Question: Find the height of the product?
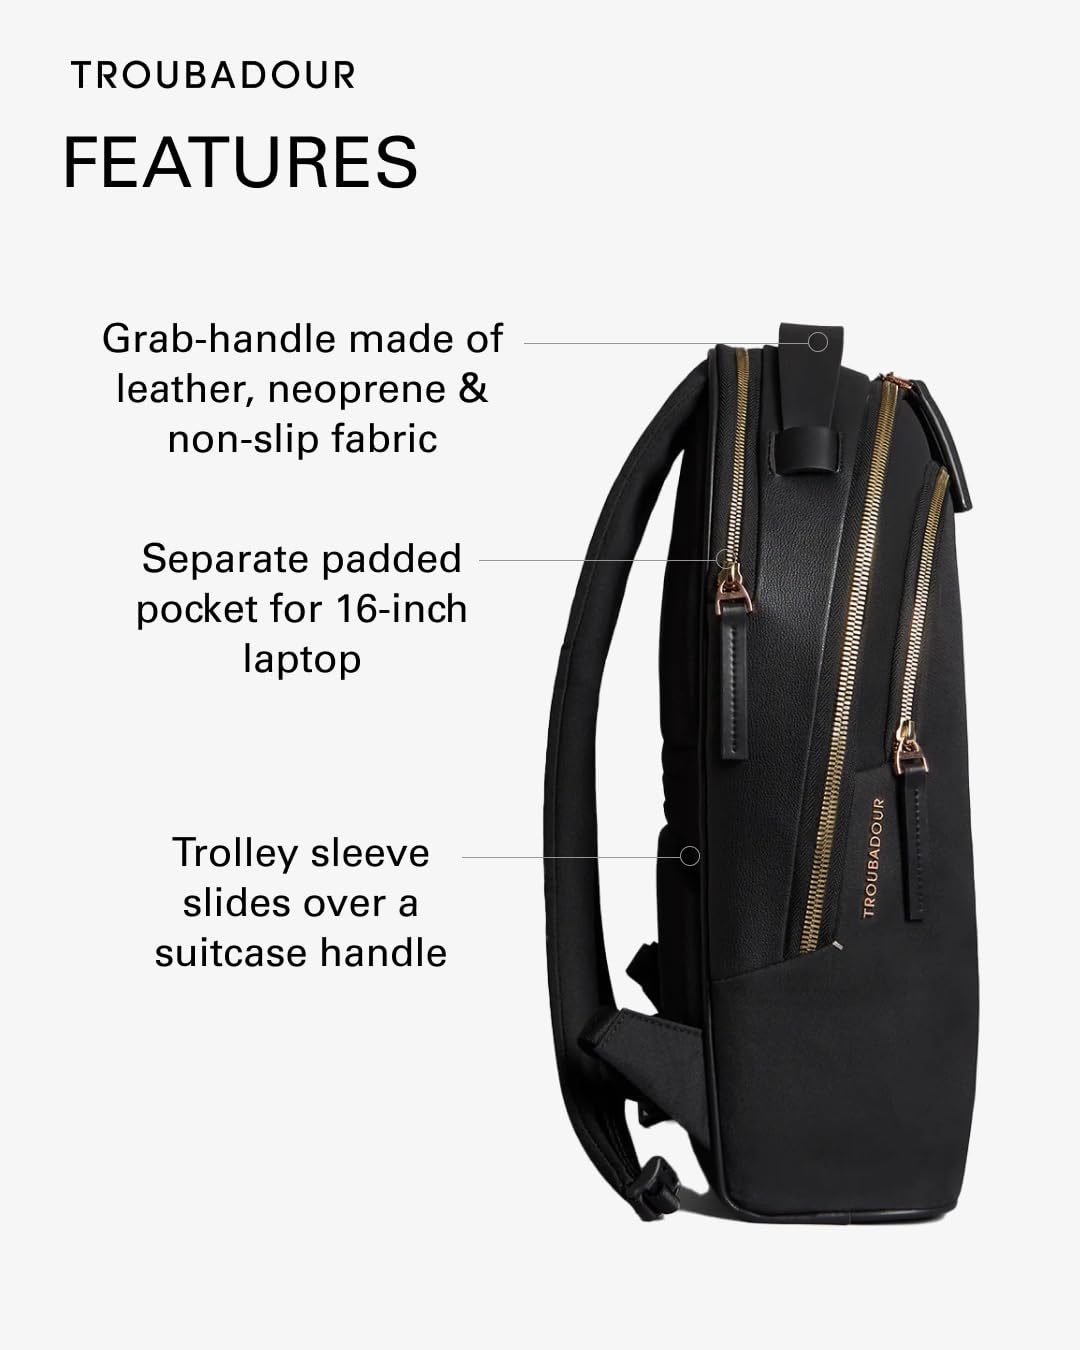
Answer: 16.0 inch